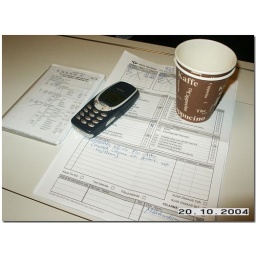
This is my desk in the train crew coach where I put some notes and statistics.